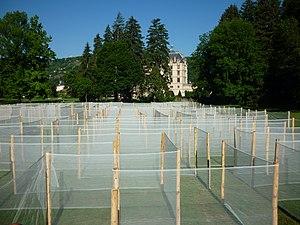
vue de l'installation Invitation au labyrinthe, chemins voilés
Le château de Vizille également appelé Domaine départemental de Vizille est un parc de cent hectares dans lequel est situé le château Lesdiguières abritant le musée de la Révolution française. Le château du XVIIᵉ siècle se dresse sur la commune de Vizille dans le département de l'Isère et la région Auvergne-Rhône-Alpes.